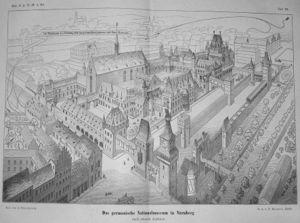
La chartreuse de Nuremberg est un ancien monastère de l'ordre des Chartreux fondé en 1380 à Nuremberg, en Allemagne. Ses bâtiments abritent aujourd'hui le Germanisches Nationalmuseum.